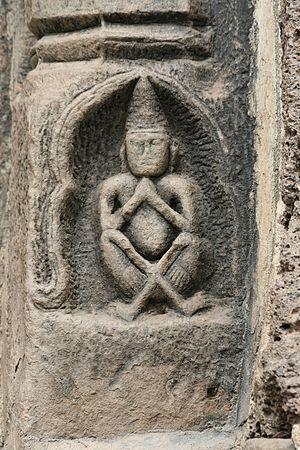
Phra Prang Sam Yod, Lopburi, Thaïlande
Rishi signifie « chantre-auteur des hymnes védiques, poète, voyant ; démiurge, géniteur ; patriarche, sage, ascète, ermite ».
L'architecture khmère est un style très spécifique de construction propre à l'Empire khmer, inspiré des édifices religieux hindouistes de l'Inde et qui affirma le caractère sacré du pouvoir des rois khmers déifiés par des temples gigantesques. Le site le plus connu est celui d'Angkor au Cambodge.
Le Phra Prang Sam Yod est un temple de Lopburi situé sur une butte à l'est de la voie de chemin de fer près du San Phra Kan.